Baseball rules

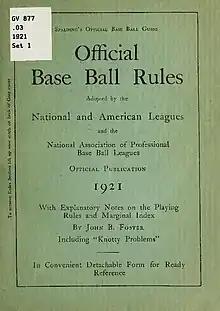
Cover of Official Base Ball Rules, 1921 edition, used by the American League and National League

Throughout baseball's history, the rules have frequently changed as the game continues to evolve. A few typical rules most professional leagues have in common are that four balls are a base on balls, three strikes are a strikeout, and three outs end a half-inning.